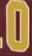
Number: 0